Arado Ar 234 Blitz

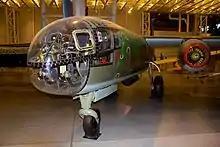
Restored Arado Ar 234 B-2 bomber

The Ar 234's slender fuselage was largely filled with fuel tanks, leaving no room for an internal bomb bay, which was carried on external racks. The forward-set cockpit did not provide the pilot with any visibility to the rear, thus the rear firing guns it was fitted with were aimed through a periscope, mounted on the cockpit roof. This periscope could also be flipped forwards for dive-bombing however, its usefulness was impaired by the scope's image being flipped upside down. The defensive fixed rear gun system was found to be useless by the pilots, and was omitted in the Ar 234B. The aircraft was widened slightly at mid-fuselage and the central fuel tank was omitted to fit in the main landing gear, while enlarged forward and aft fuel tanks compensated for its removal.